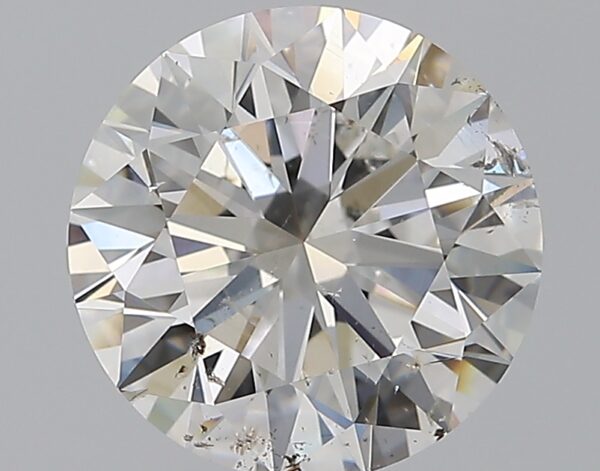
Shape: round
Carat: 3.01
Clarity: SI2
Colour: F
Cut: EX
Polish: EX
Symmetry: EX
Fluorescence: ST
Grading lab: GIA
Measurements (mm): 9.2 x 9.23 x 5.71